Leyton

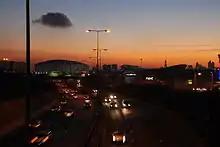
View of A12 from opposite Leyton Underground station

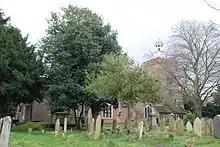
Leyton Parish Church

The ancient parish church of St Mary the Virgin was largely rebuilt in the 17th century. The parish of Leyton also included Leytonstone.